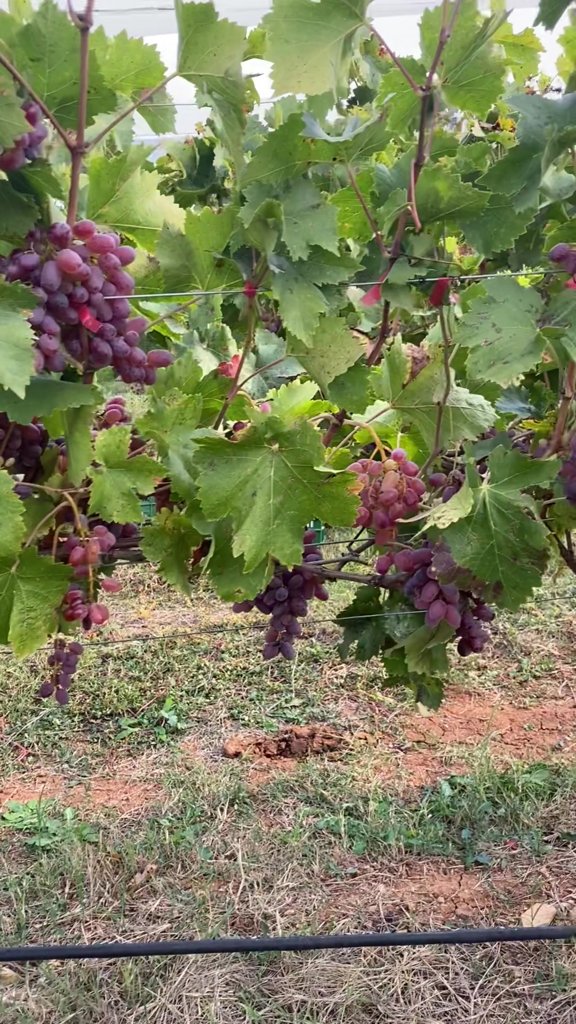
Berries visible: 186
Grape clusters: 12